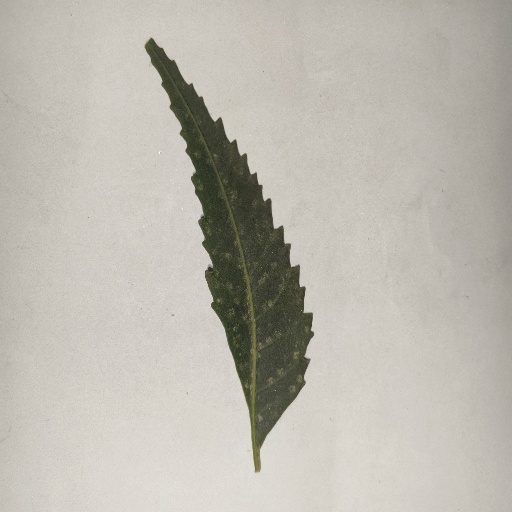
Species: Neem
Leaf condition: Powdery Mildew